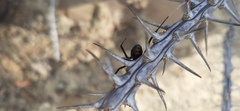
Species: Lactrodectus_hesperus